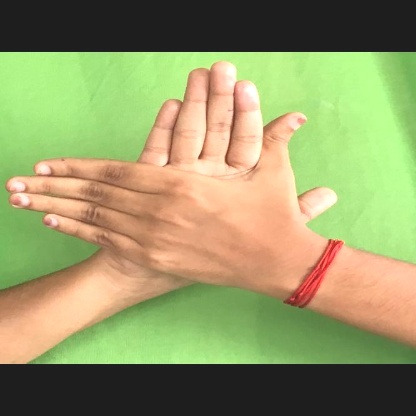
Mudra: Chakra